Adwell House

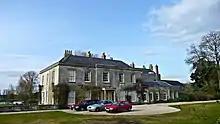
Adwell House

Adwell House, Adwell, Oxfordshire, is a Grade II* listed building and the family seat of the Birch Reynardson family.